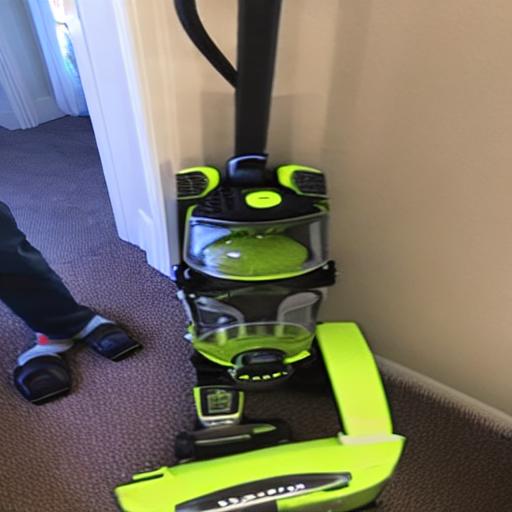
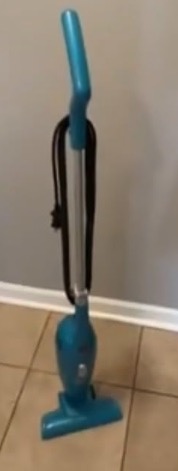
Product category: items_vacuum
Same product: no